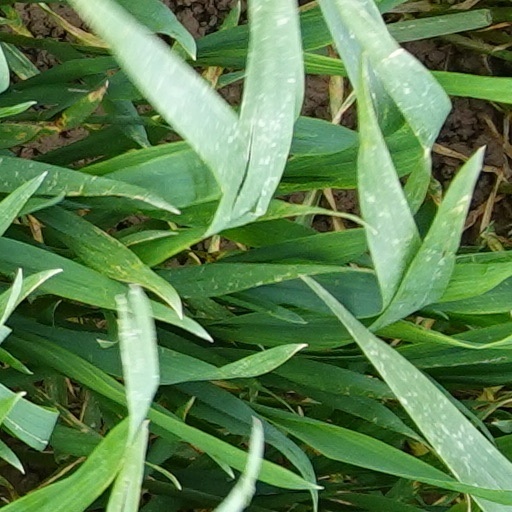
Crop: wheat